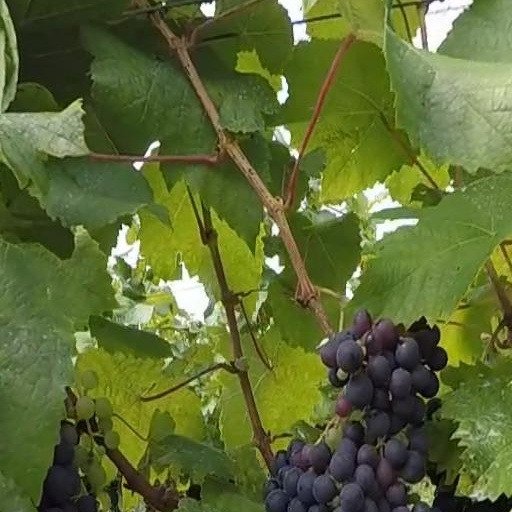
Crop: grape